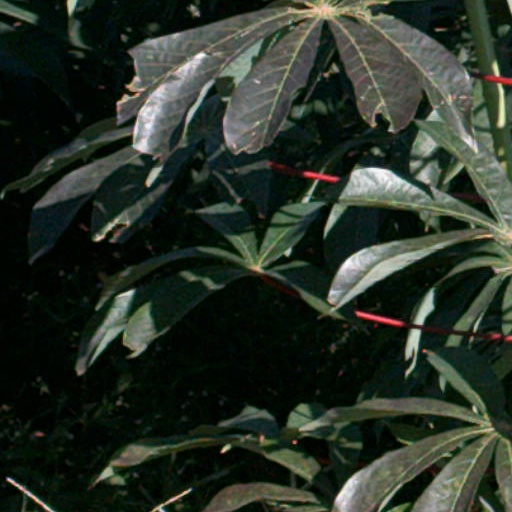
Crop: cassava